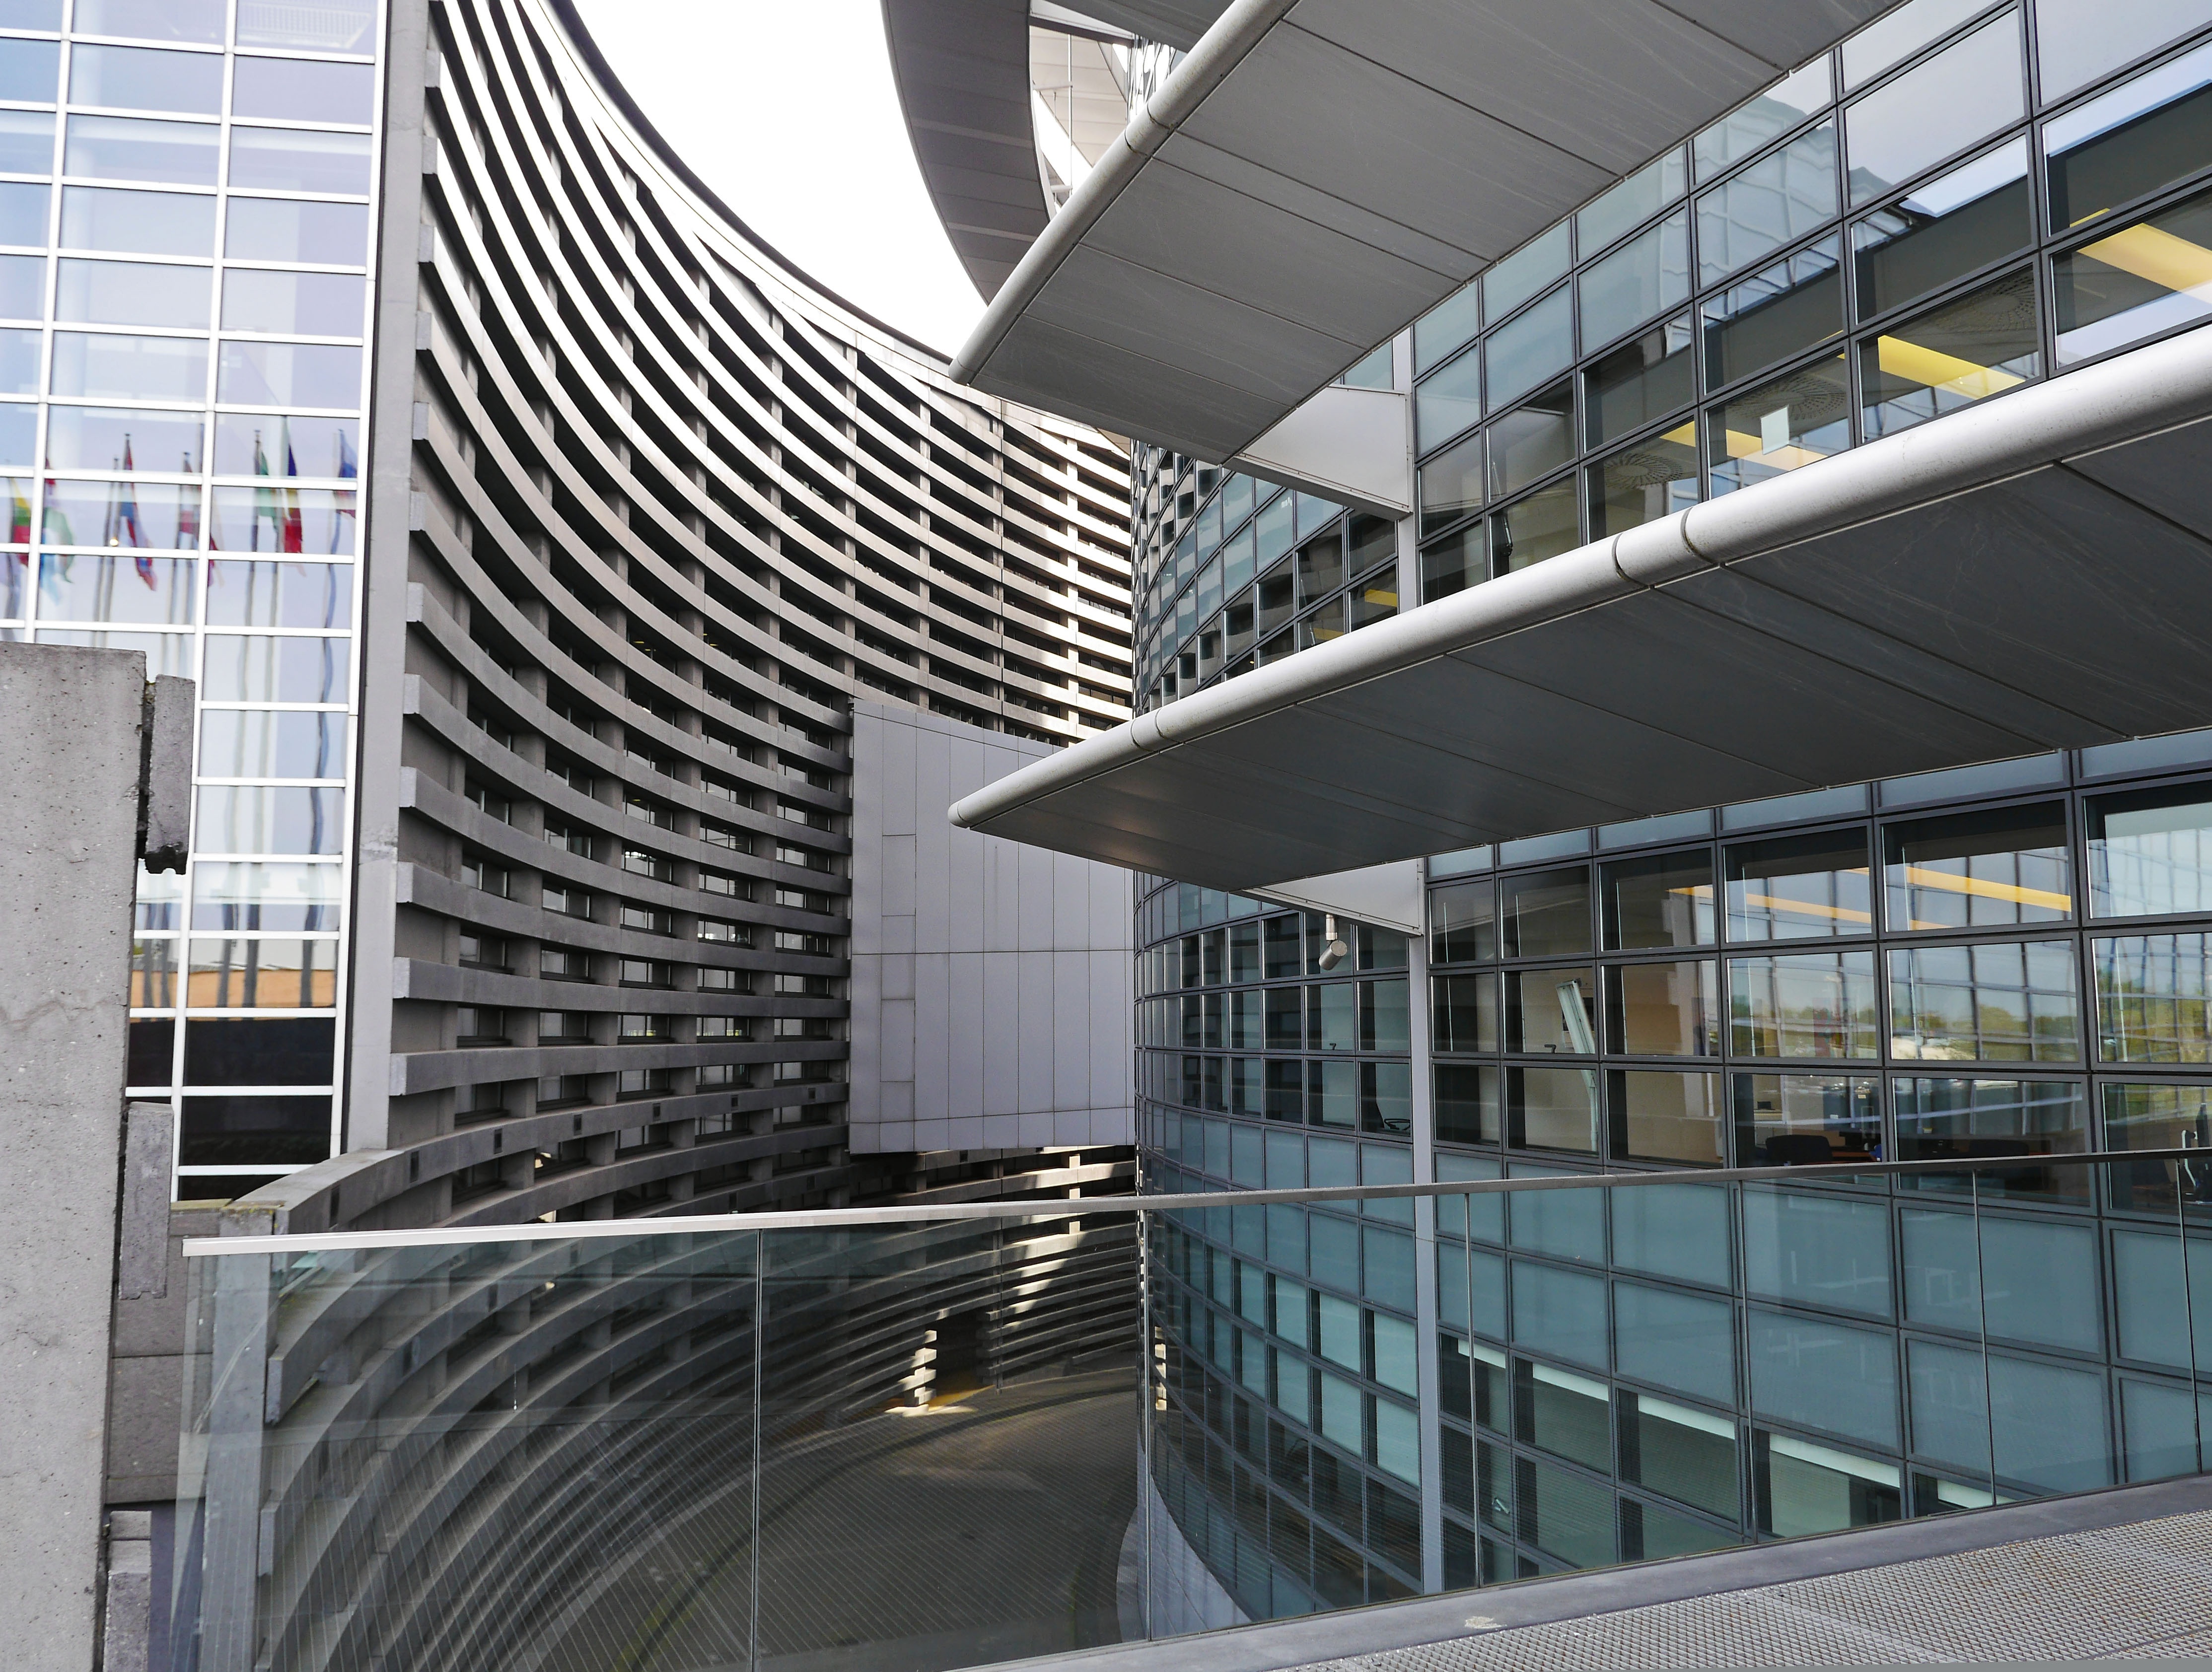
architecture, structure, glass, building, france, facade, professional, concrete, interior design, handrail, places of interest, parliament, strasbourg, dynamic, eu, ramp, rotunda, access, headquarters, alsace, european union, daylighting, european parliament, underground car park, ue, european city, glass surfaces